Answer in natural language. Considering the relative positions, is Window (marked A) to the left or right of Book (marked C)? Choose between the following options: right or left
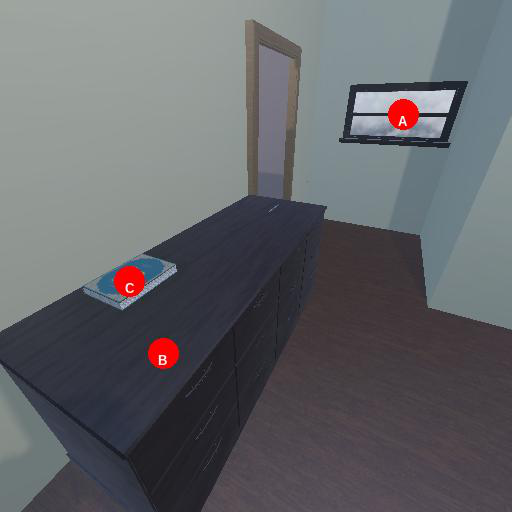
<answer>right</answer>